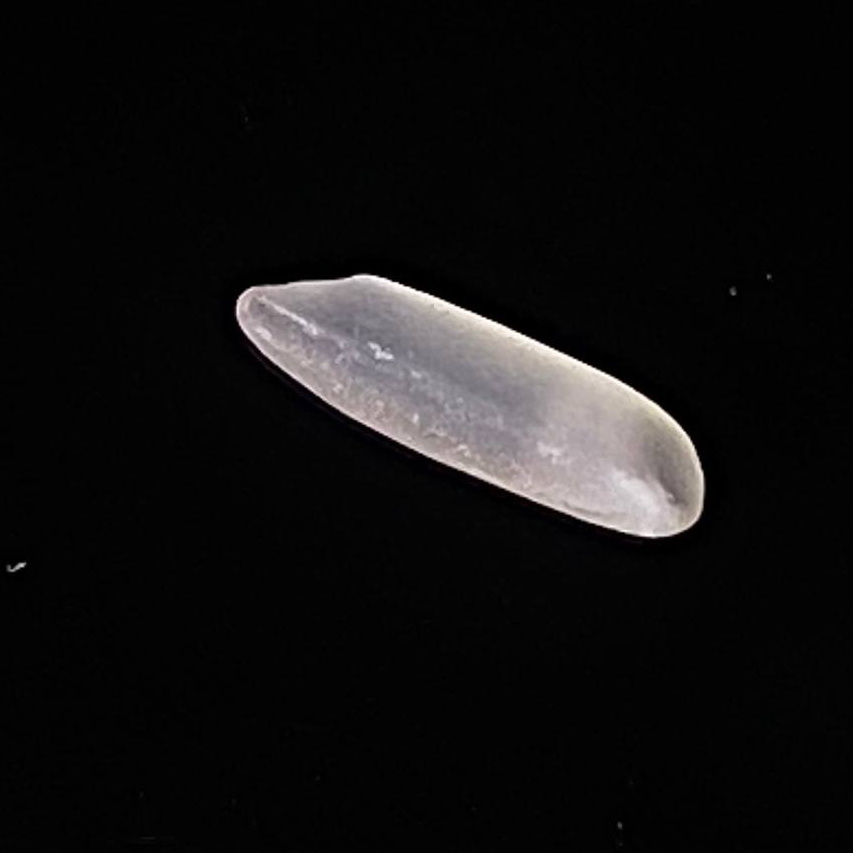
Rice variety: Jirashail